Mauthausen concentration camp

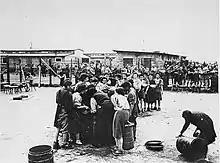
Women's camp at Mauthausen after liberation

As production in Mauthausen and its subcamps constantly increased, so too did the number of detainees and subcamps. Initially the camps at Gusen and Mauthausen mostly served the local quarries, from 1942 onwards they began to be included in the German war machine. To accommodate the ever-growing number of slave workers, additional subcamps of Mauthausen were built.